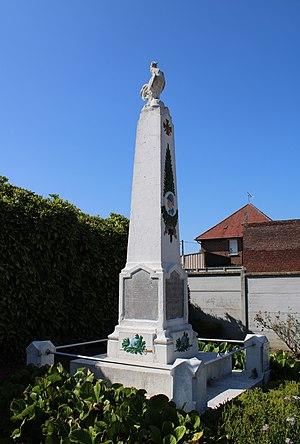
Le monument aux morts
Vauchelles est une commune française située dans le département de l'Oise en région Hauts-de-France.
Le coq est un des motifs assez fréquents parmi les ornements des monuments aux morts de France. Il peut être représenté :